Air Force One

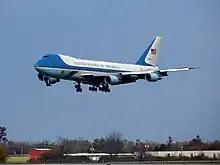
SAM 29000, one of two VC-25As used as Air Force One, approaching Dayton International Airport in October 2012

Air Force One is the official air traffic control-designated call sign for a United States Air Force aircraft carrying the president of the United States. The term is commonly used to denote U.S. Air Force aircraft modified and used to transport the president, and as a metonym for the primary presidential aircraft, VC-25, although it can be used to refer to any Air Force aircraft the president travels on.